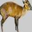
Label: deer